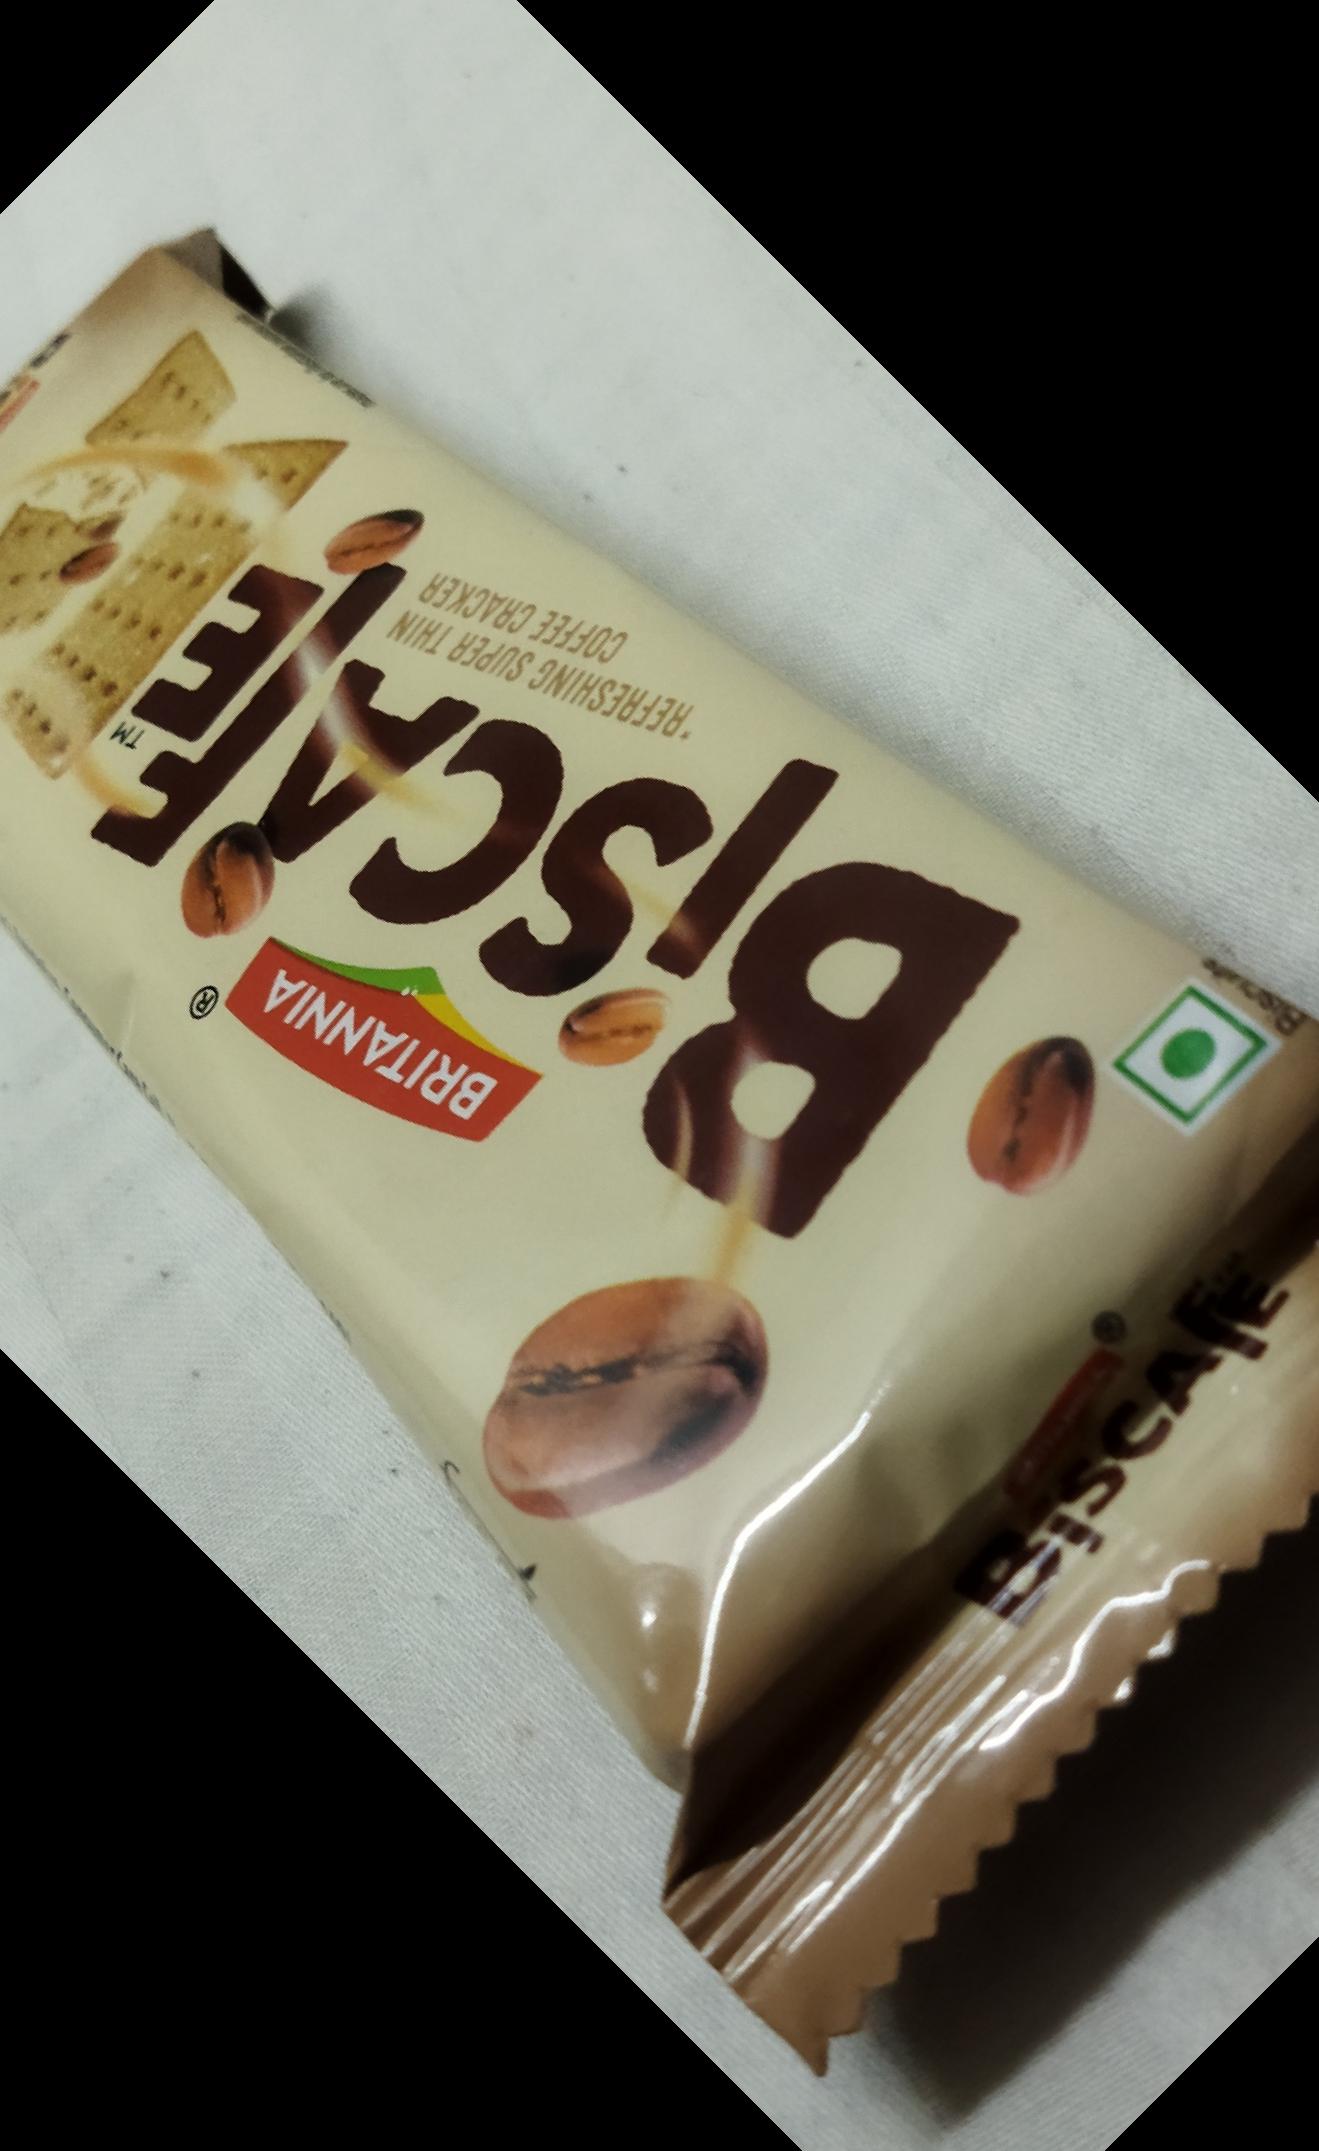
Label: plastics